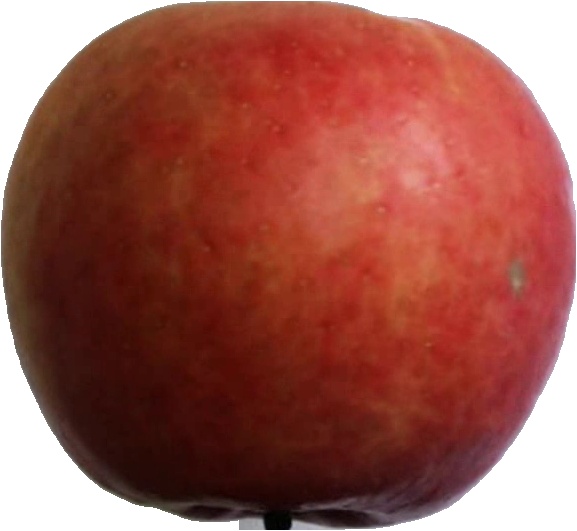
Label: apple_crimson_snow_1